Lotus E20

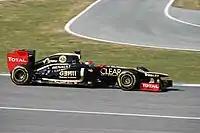
Romain Grosjean testing the E20 in Jerez.

The Lotus E20 was one of the only cars on the 2012 grid to use a version of the "double-DRS" system used by Mercedes on the rear wing of the W03 chassis. The wing used the F-duct concept developed by McLaren in 2010, which blew air across the surface of the wing to "stall" it, thereby cancelling out all downforce and drag running over the wing, allowing the car to achieve a higher top speed. The system developed by Mercedes was reported to create an F-duct effect over the front wing when the Drag Reduction System (DRS) flap in the rear wing opened. Opening the flap would expose two vents, which channeled air back through the car and over the front wing, cancelling out the downforce generated by the front wing with the intention of increasing stability in high-speed corners. Lotus initially opposed the system, and filed a formal protest as they believed it to be a moveable aerodynamic device and therefore in violation of Article 3.15 of the sport's technical regulations, the same Article under which the E20's reactive ride-height system had been challenged. The FIA ultimately rejected Lotus's protest, allowing Mercedes to continue using the double-DRS device and paving the way for Lotus to introduce their own version of it.